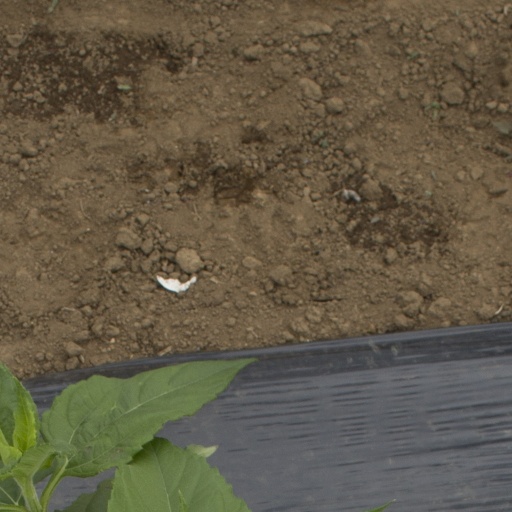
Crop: Jerusalem artichoke